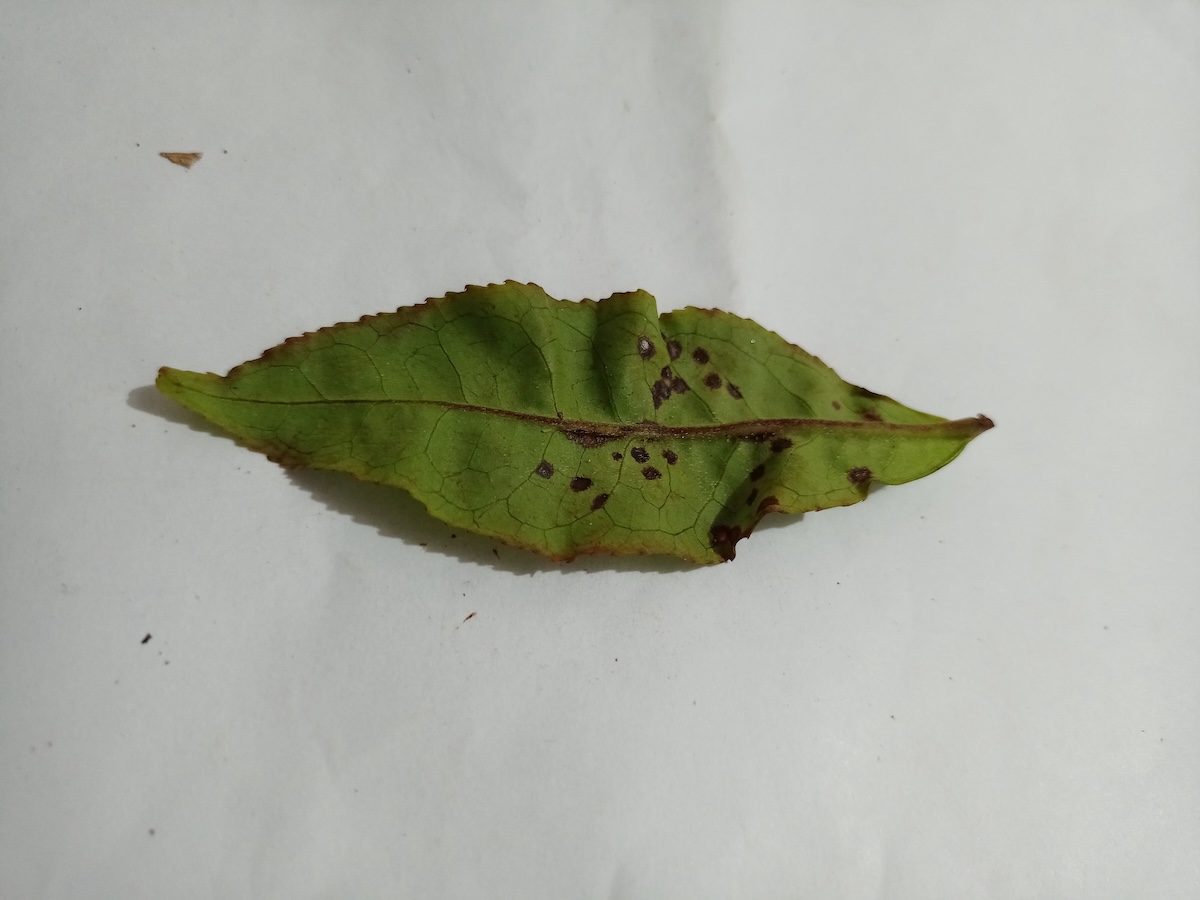
Label: Helopeltis